Justin Turner

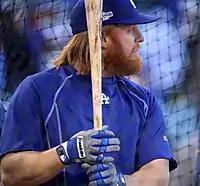
Turner with the 2016 Los Angeles Dodgers

In 2014, Turner played 109 games due to his versatility and injuries to both Hanley Ramírez and Juan Uribe. Turner led the team with a .340 batting average, hitting seven home runs with 43 RBI in 288 at bats.